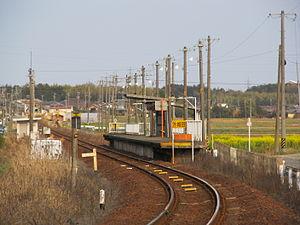
La ligne Sangū est une ligne ferroviaire de la préfecture de Mie au Japon. Elle relie la gare de Taki à celle de Toba. La ligne est exploitée par la Central Japan Railway Company.